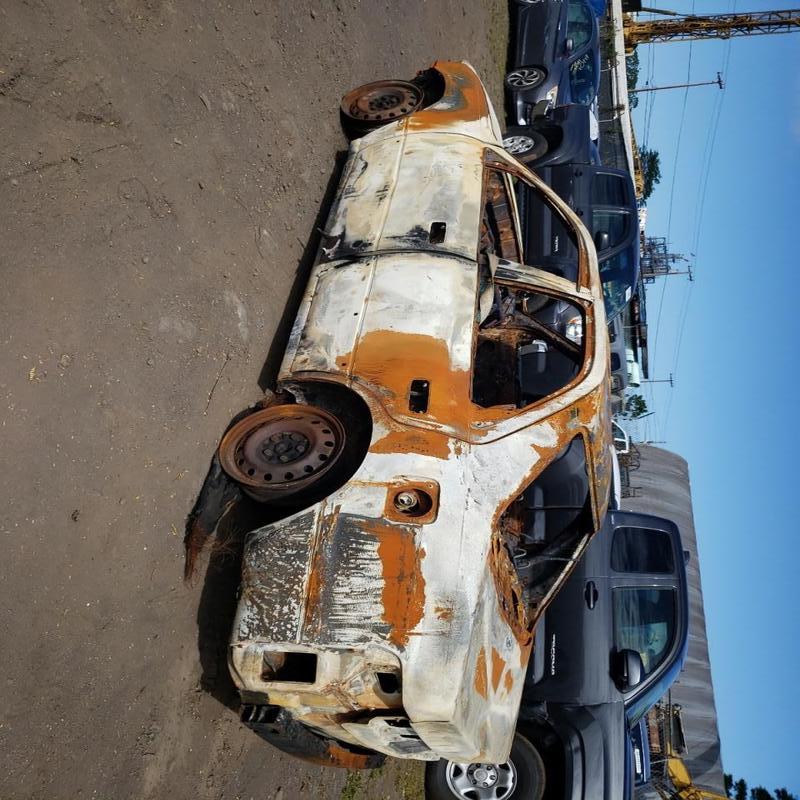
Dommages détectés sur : plaque d'immatriculation avant, capot, pare-brise avant, aile avant droite, aile avant gauche, porte avant droite, porte avant gauche, porte arrière droite, porte arrière gauche, aile arrière droite, aile arrière gauche, pare-brise arrière, malle, feu arrière droit, feu arrière gauche, plaque d'immatriculation arrière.
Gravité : mineur